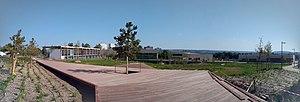
Panorama
Charleville-Mézières est une commune française située dans le département des Ardennes, en région Grand Est. Elle est divisée en quatre cantons. L'agglomération Ardenne Métropole qu'elle forme avec la ville de Sedan compte plus de 130 000 habitants.